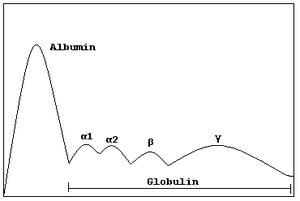
Une gammapathie monoclonale de signification indéterminée, GMSI ou MGUS en anglais, précédemment appelée gammapathie monoclonale bénigne existe en présence d'une paraprotéine dans le sang. Le dosage est plus faible que dans le myélome, il n'y a pas de symptôme clinique, ni indication de traitement.